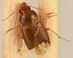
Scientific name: Amara quenseli
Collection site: Onaqui NEON (ONAQ), plot ONAQ_016